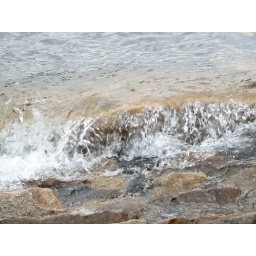
The lake sloshing over the rocks at the shoreline of Deep Creek State Park.